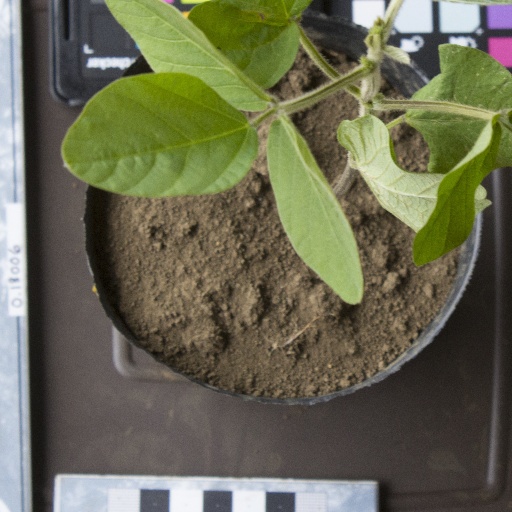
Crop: soybean